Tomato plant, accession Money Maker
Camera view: bottom (45 deg); turntable rotation: 210 degrees
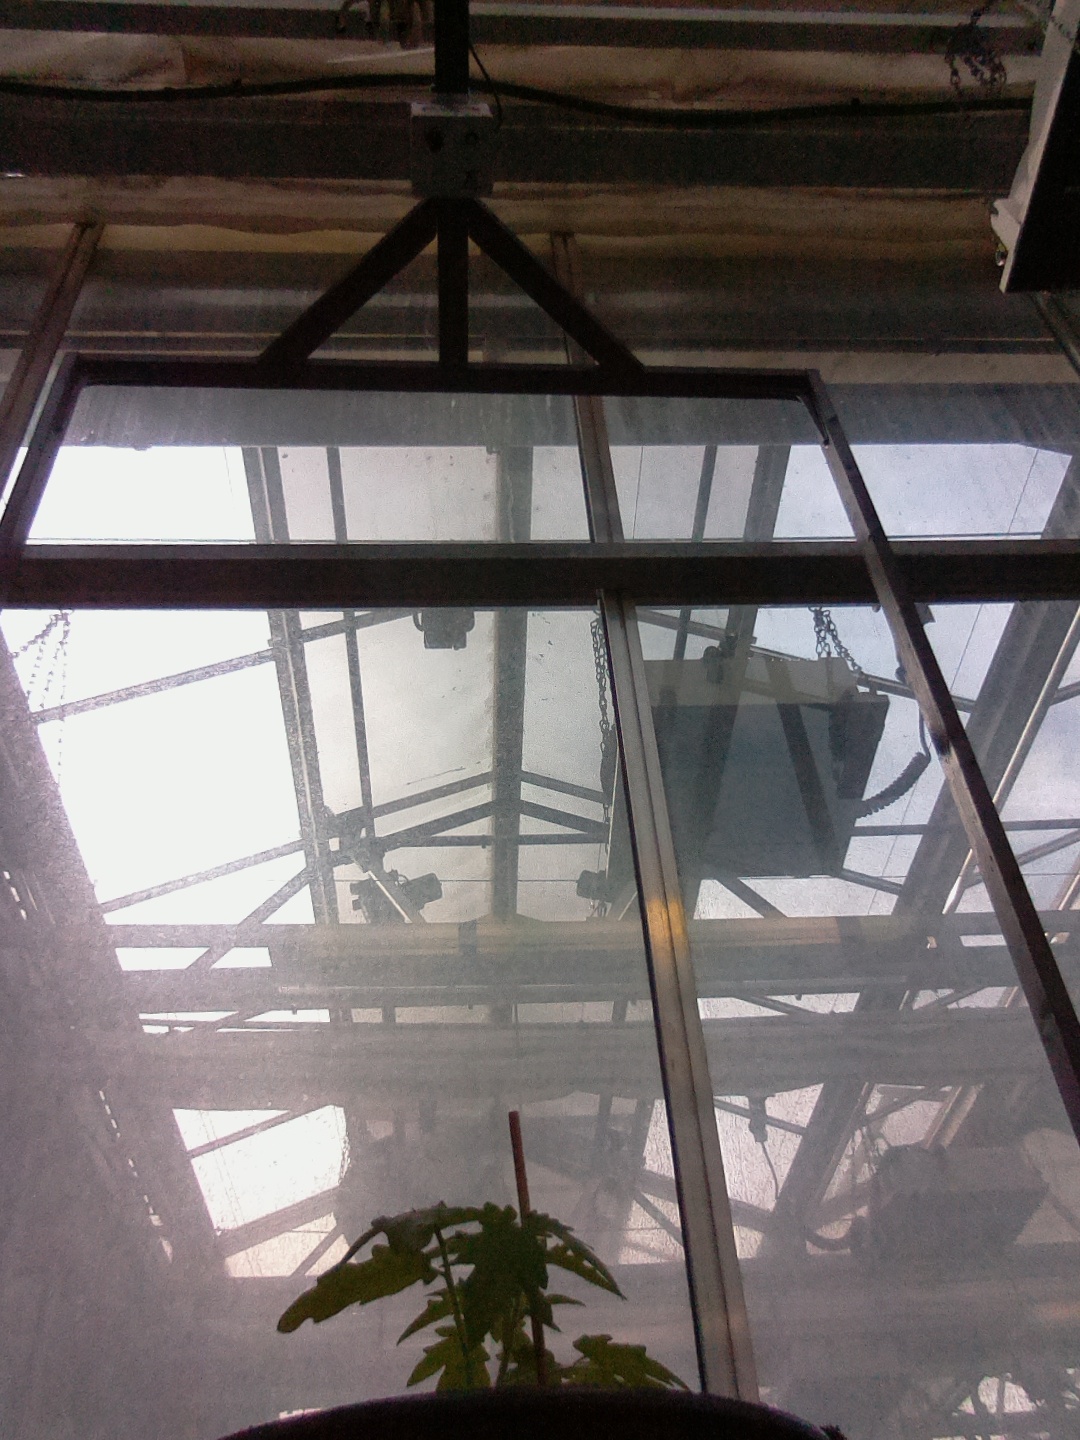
BBCH growth stage 13: 6 of true leaves visible